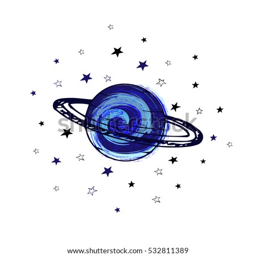
vector with planets and stars on a white background .